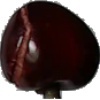
Label: cherry